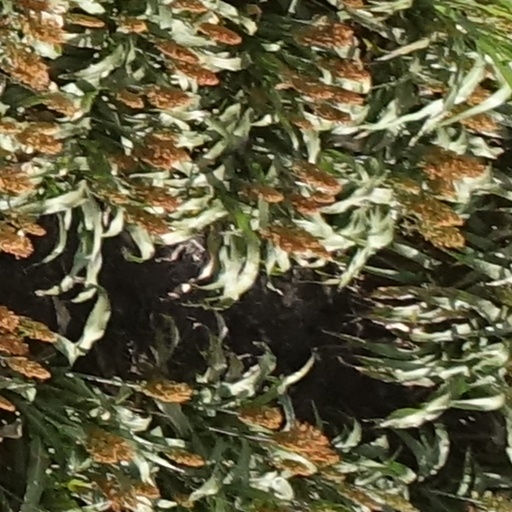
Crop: sorghum